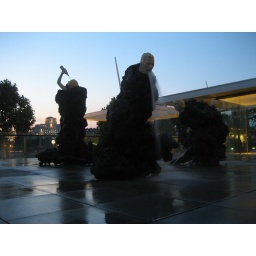
The Big Giving, Klaus Weber, 2007. A set of figures in mounds of rock spew water from their orifices.